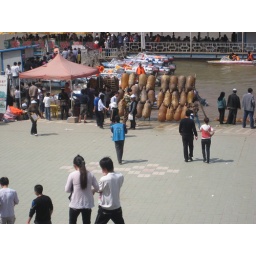
you could ride the inflated pig skin rafts, get a speed boat tour, or ride a gondola over the yellow river.